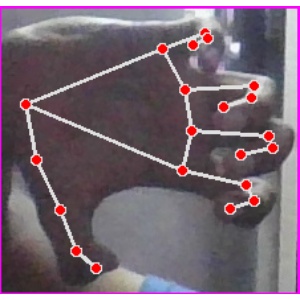
अक्षर: त